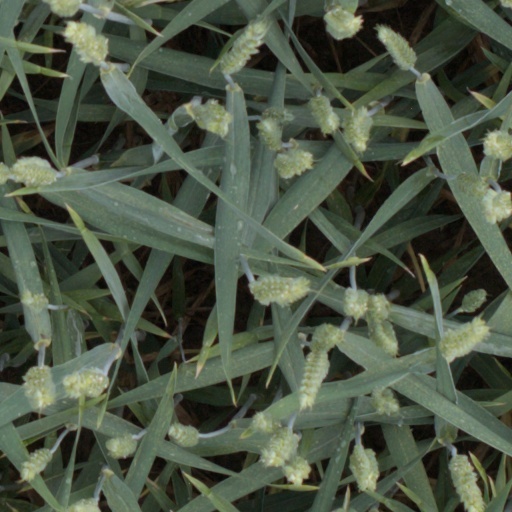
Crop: wheat